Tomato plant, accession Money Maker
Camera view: vertical (180 deg); turntable rotation: 120 degrees
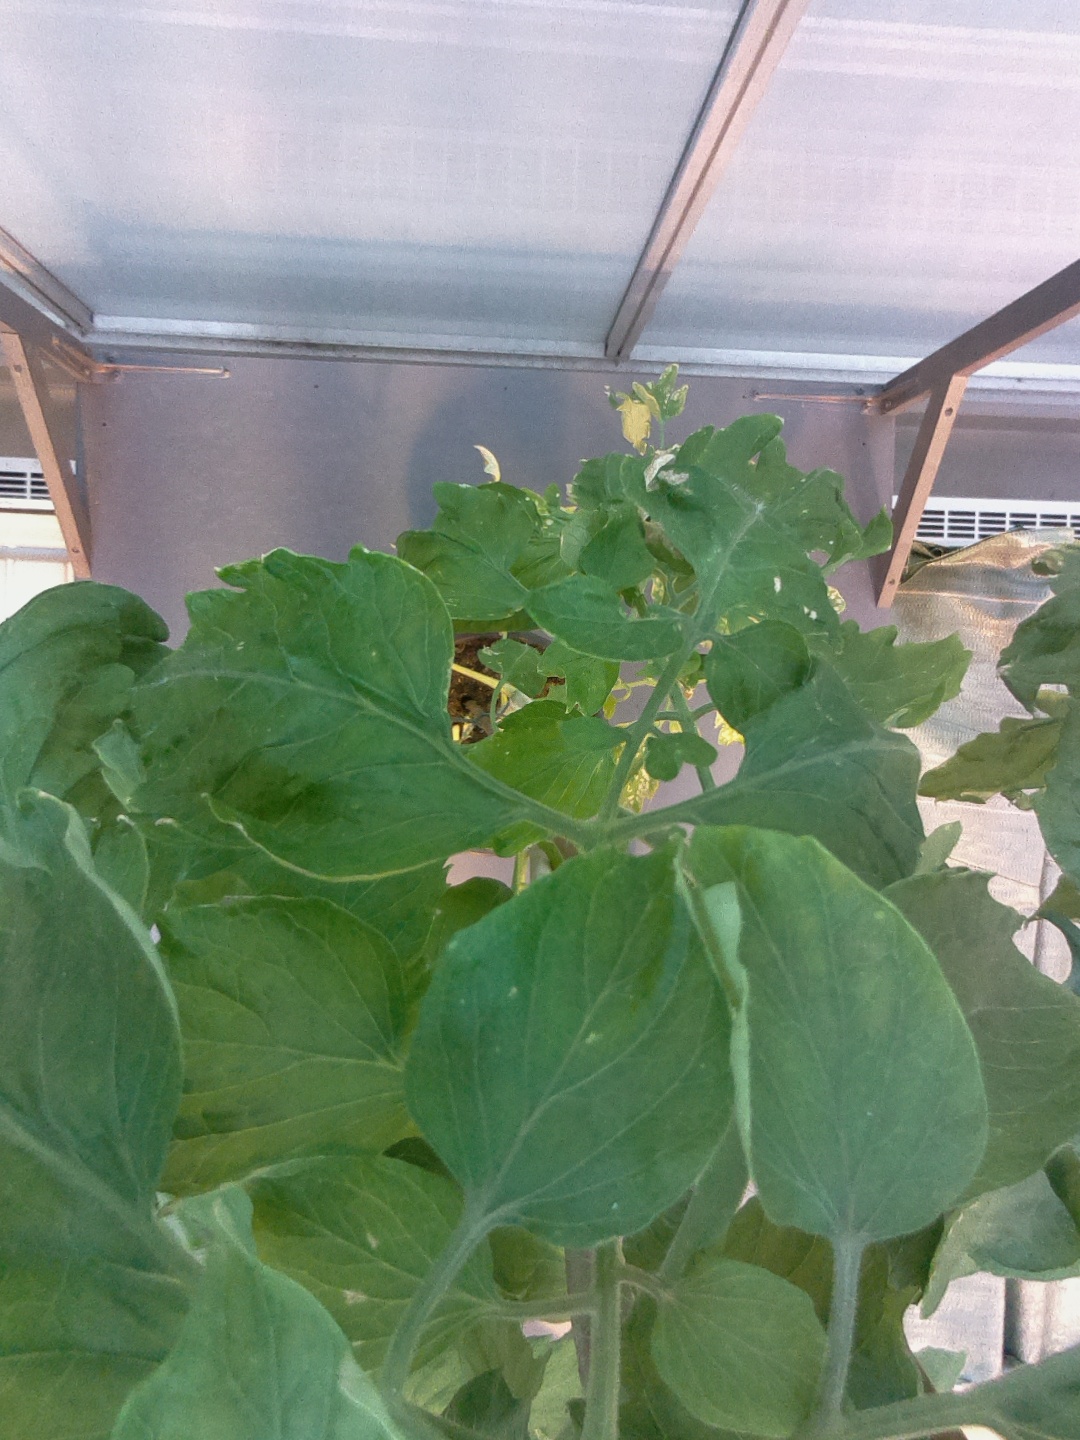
BBCH growth stage 75: 50%-60% of final fruit size